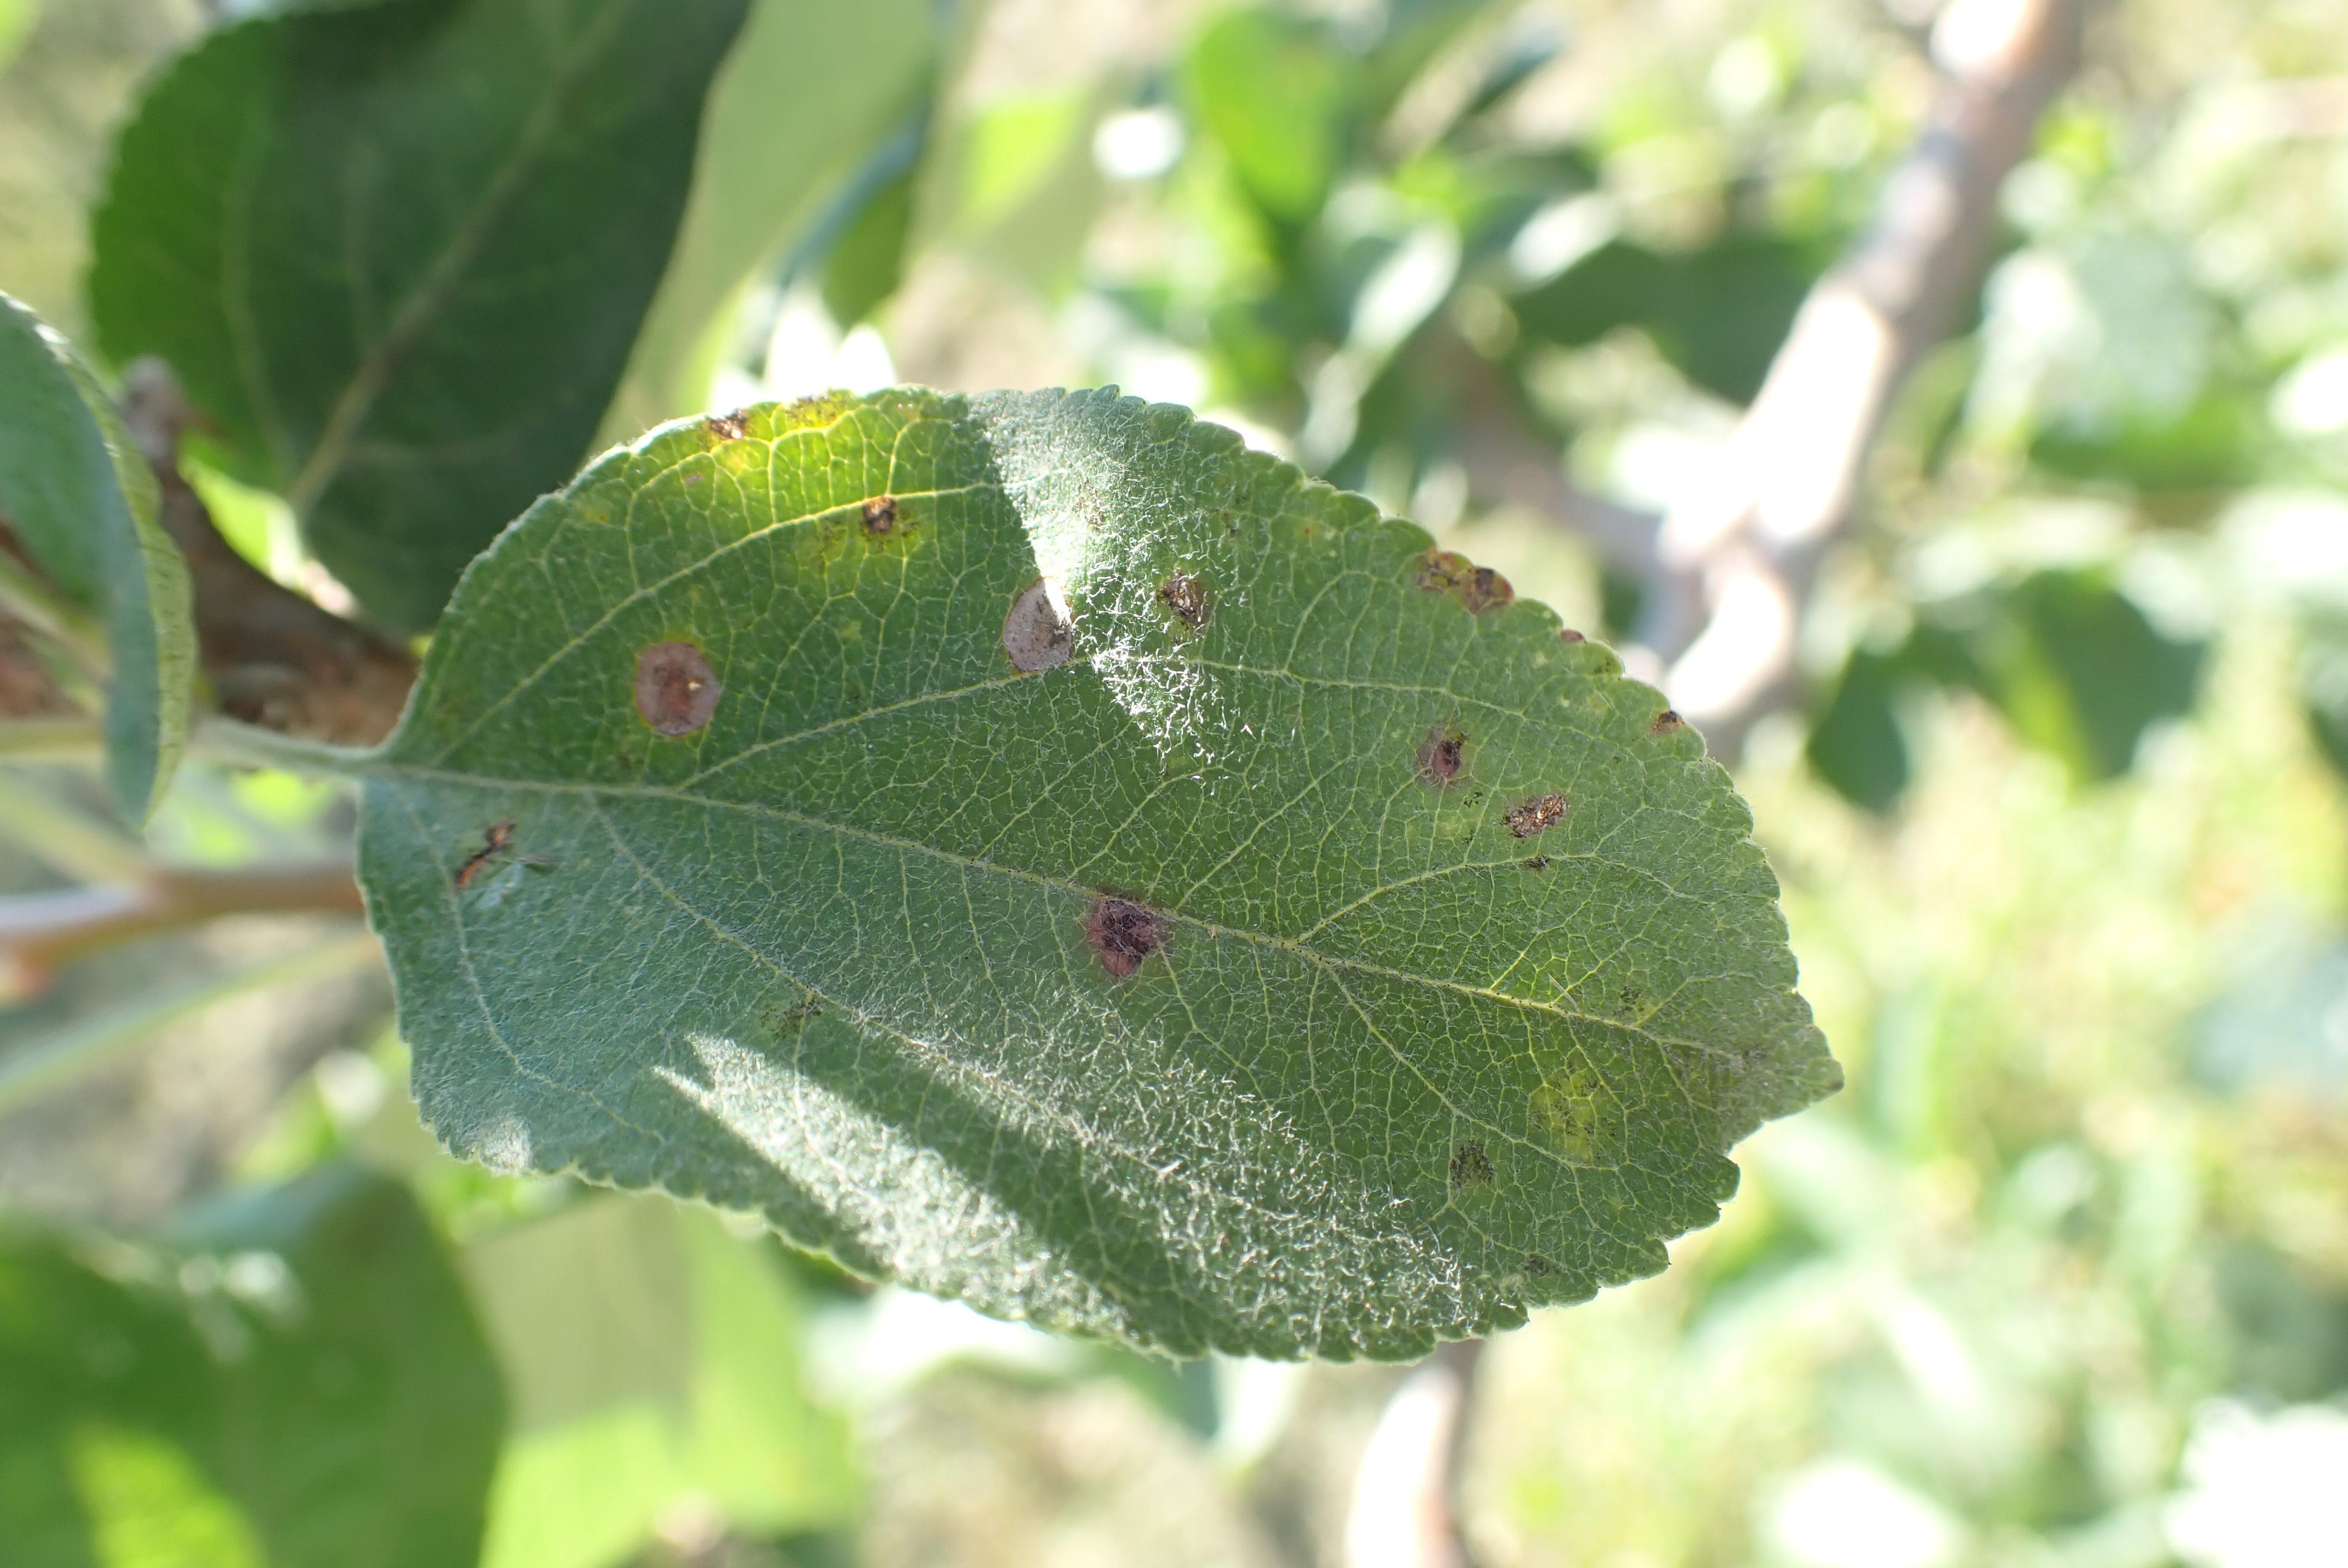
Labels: scab, frog_eye_leaf_spot